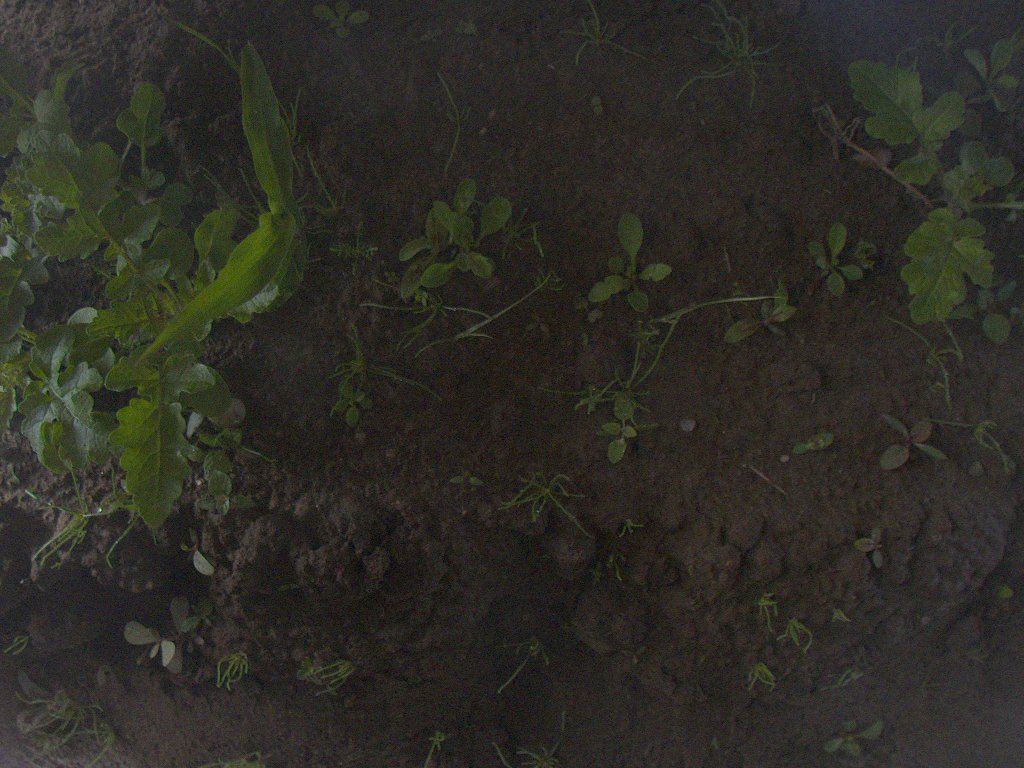
Crop: maize
Objects: maize, stem_maize